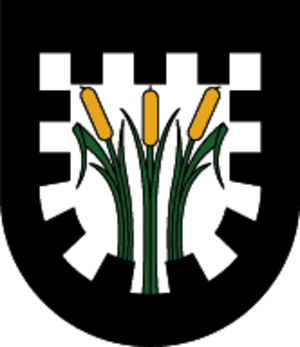
Pinswang est une commune autrichienne du district de Reutte dans le Tyrol.